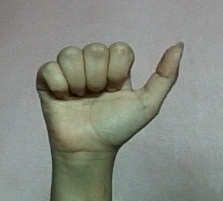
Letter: dhad